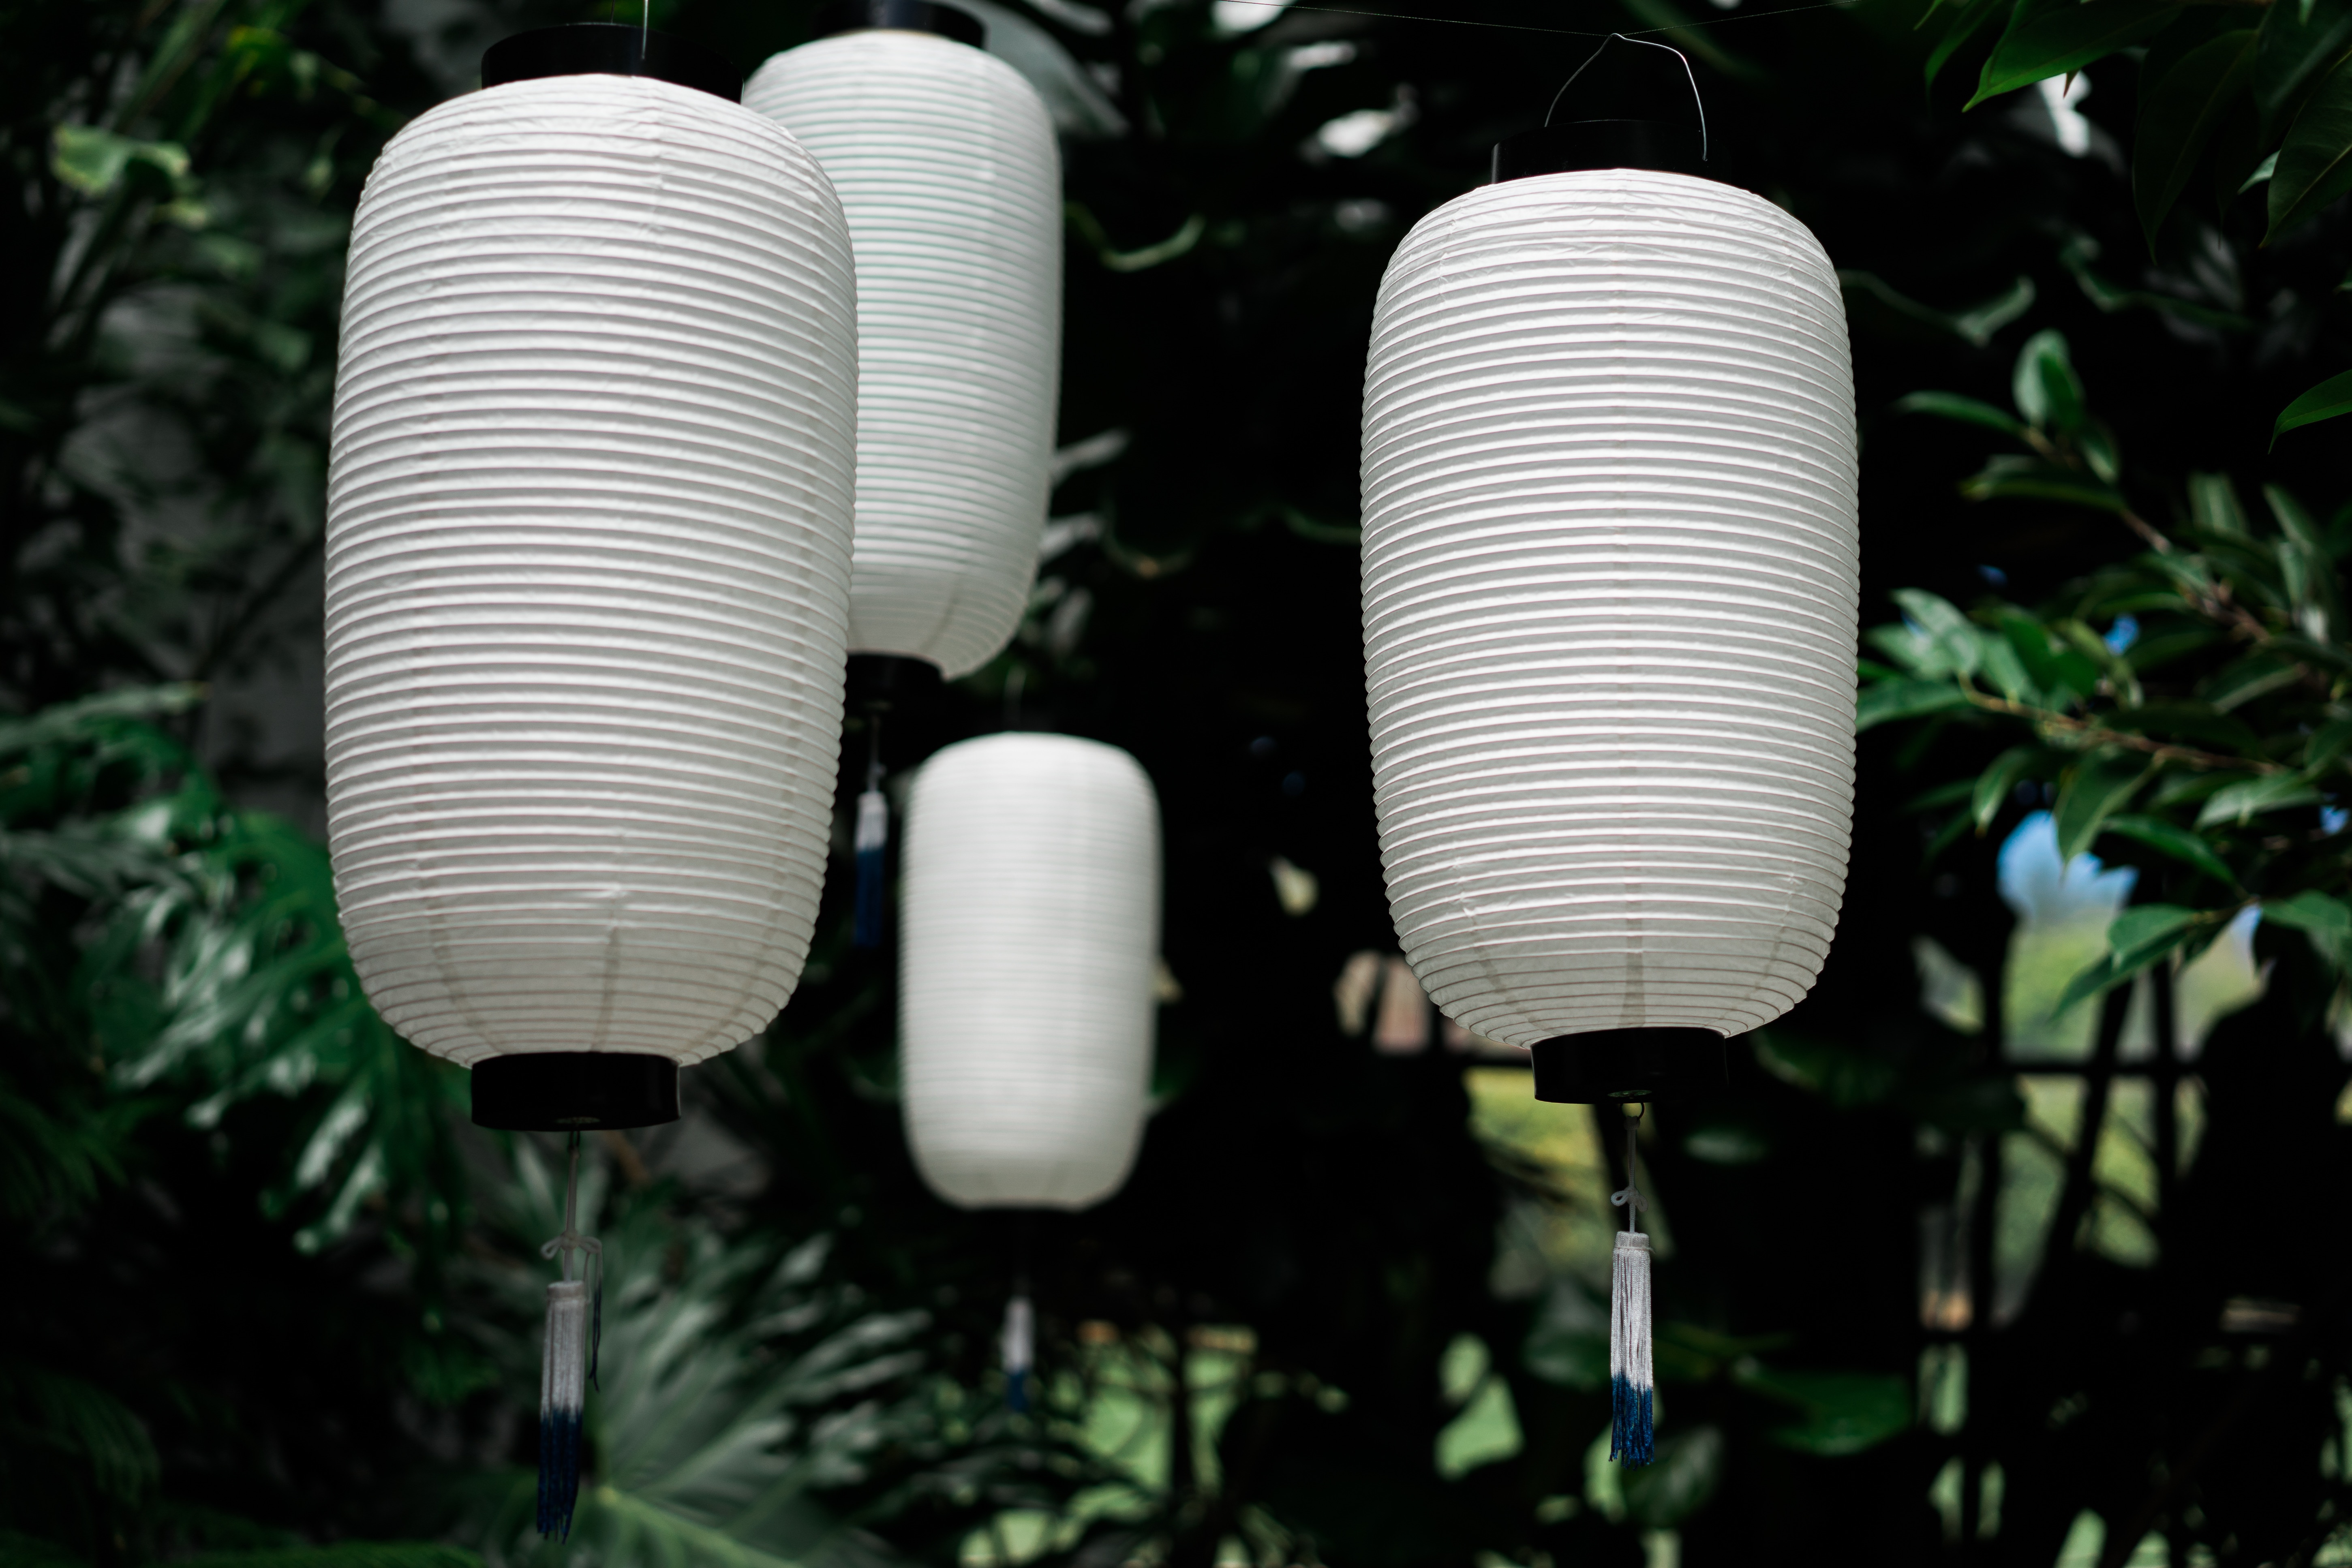
light, white, flower, green, lighting